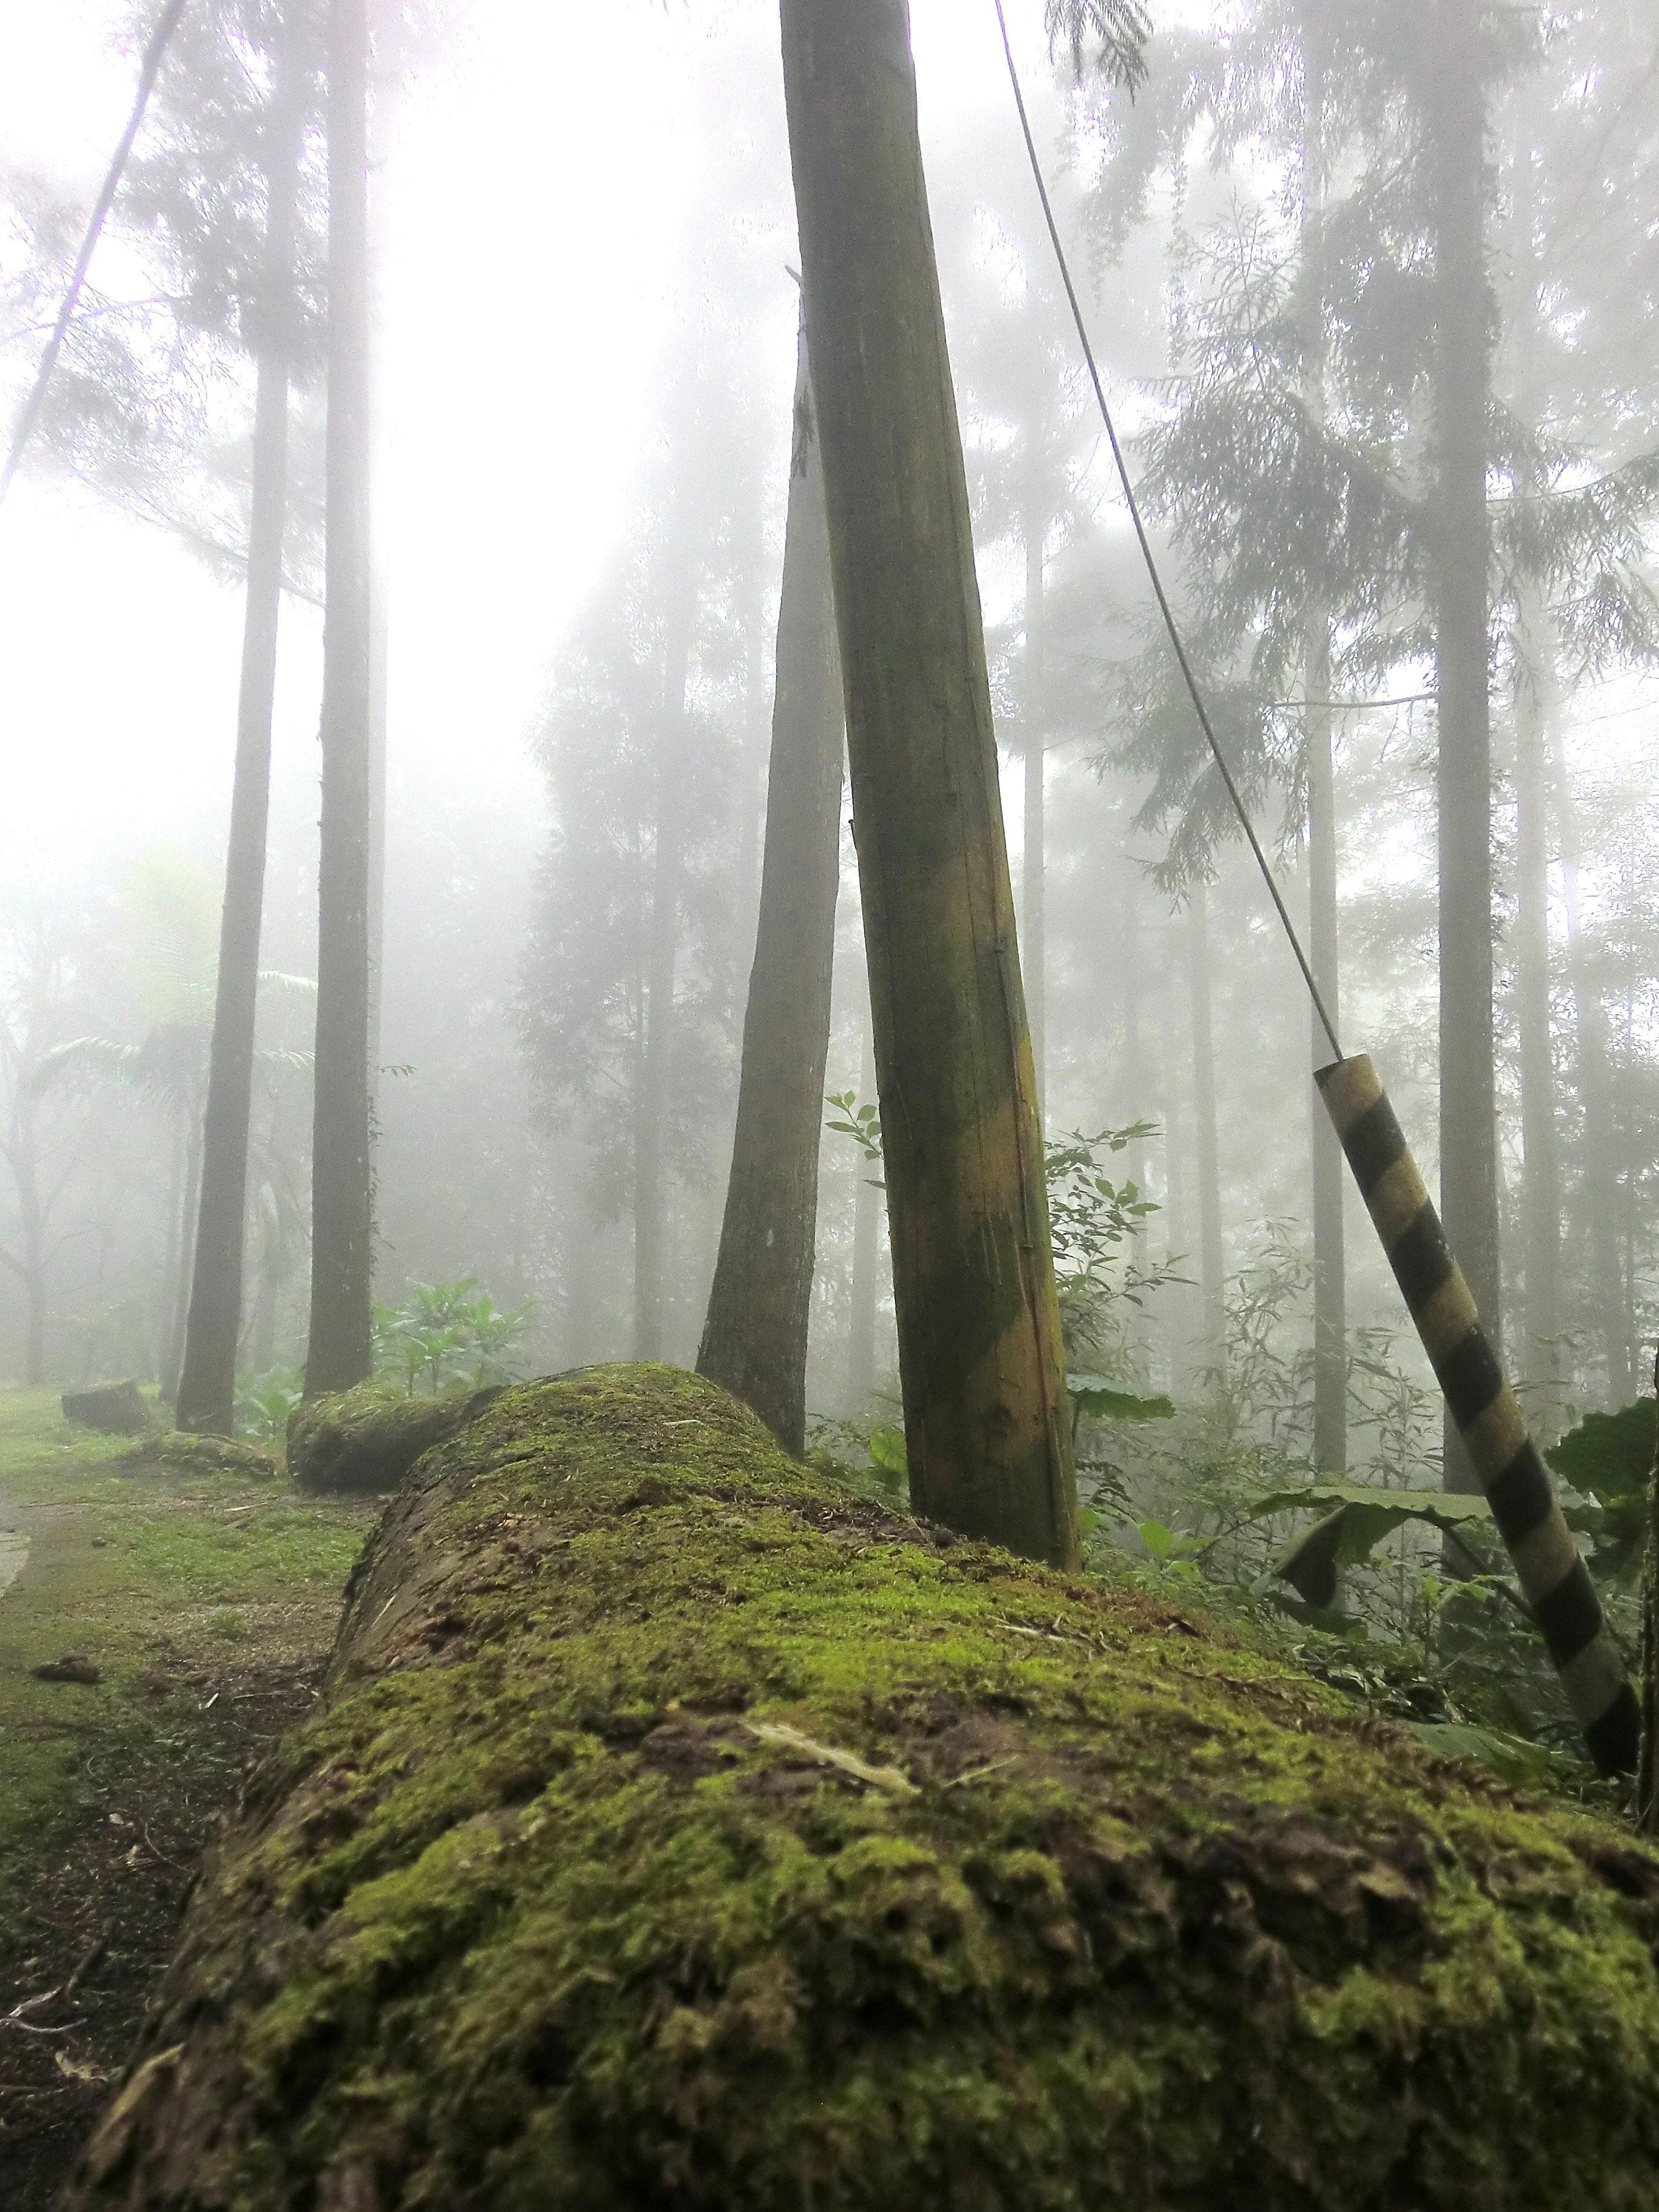
tree, forest, branch, fog, mist, sunlight, flower, green, jungle, autumn, weather, background, spruce, grassland, rainforest, deciduous, beautiful, pretty, woodland, habitat, ecosystem, the scenery, old growth forest, natural environment, atmospheric phenomenon, woody plant, temperate broadleaf and mixed forest, temperate coniferous forest